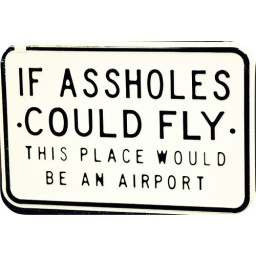
&lt;i&gt;We found this sign in avintage street sign storedowntown Cape May, NJpretty funny&lt;/i&gt;